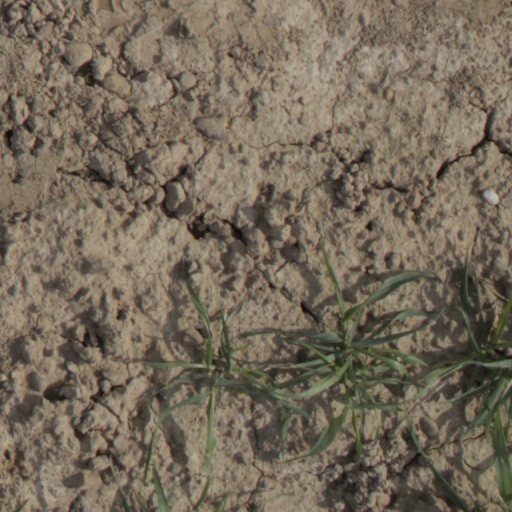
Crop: wheat